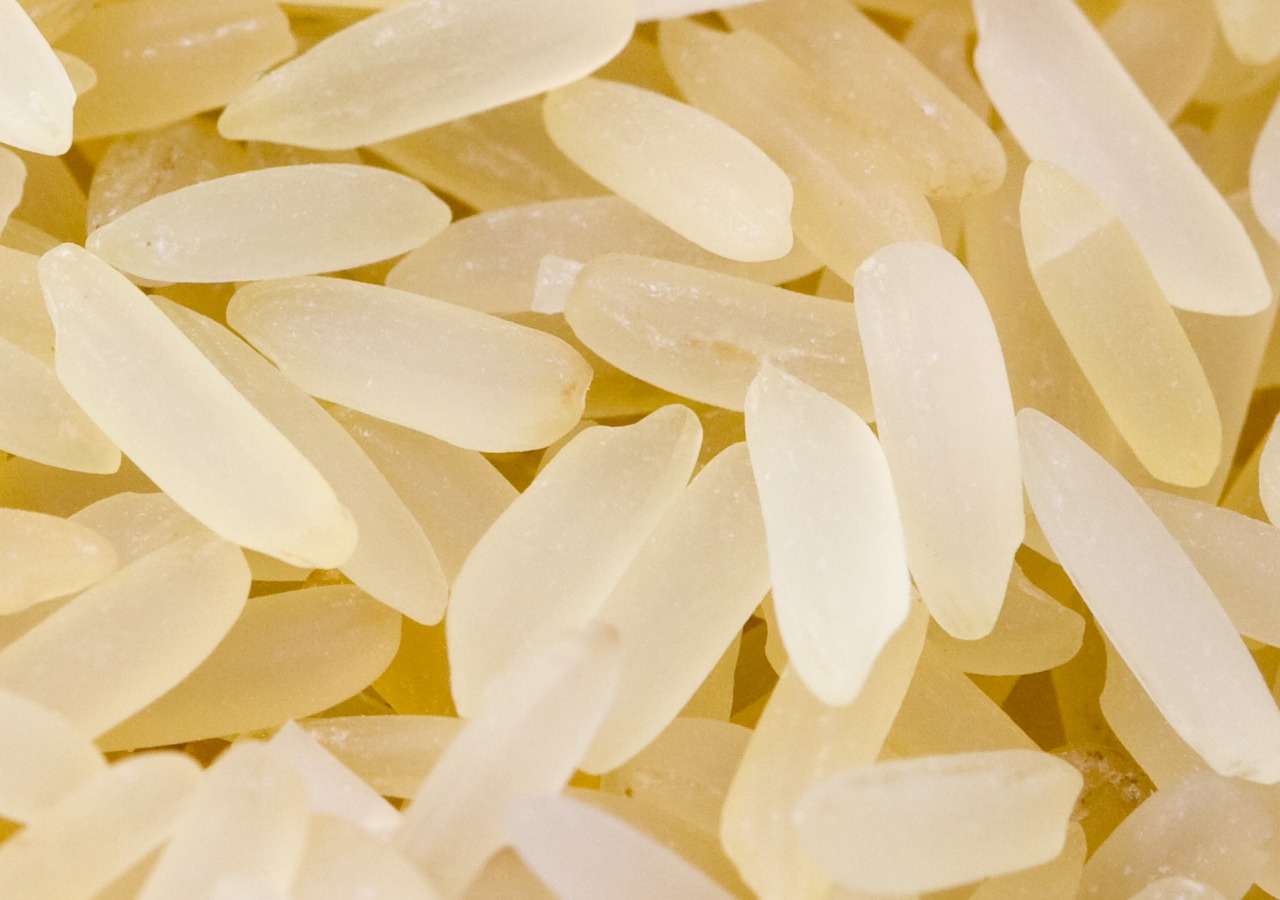
plant, white, grain, flower, petal, meal, food, produce, vegetable, macro, corn, yellow, rice, close up, background, macro photography, flavor, jasmine, paddy, flowering plant, land plant